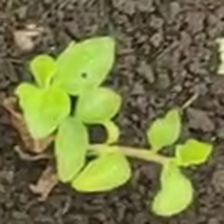
Weed species: Kena_(Commplina_benghalensio)